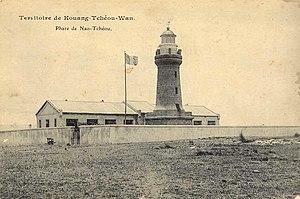
Phare de Nao-Tchéo (Nǎozhōu), Kouang-Tchéou-Wan (aujourd'hui Zhànjiāng, Guangdong, Chine), en 1905. 中文（繁體）‎: 1905年法屬廣州灣租借地（今中國廣東湛江）硇洲燈塔（明信片）。 粵語: 1905年法屬廣州灣租借地（今中國廣東湛江）硇洲燈塔（明信片）。
Le Phare de Nǎozhōu est un phare maritime situé sur l'île de Nao-Tchéou, qui fait partie de la ville de Zhanjiang de la province de Guangdong en Chine. Le phare fut commissionné par le commissaire français de Kouang-Tchéou-Wan et il fut construit en 1898 par les travailleurs locaux.